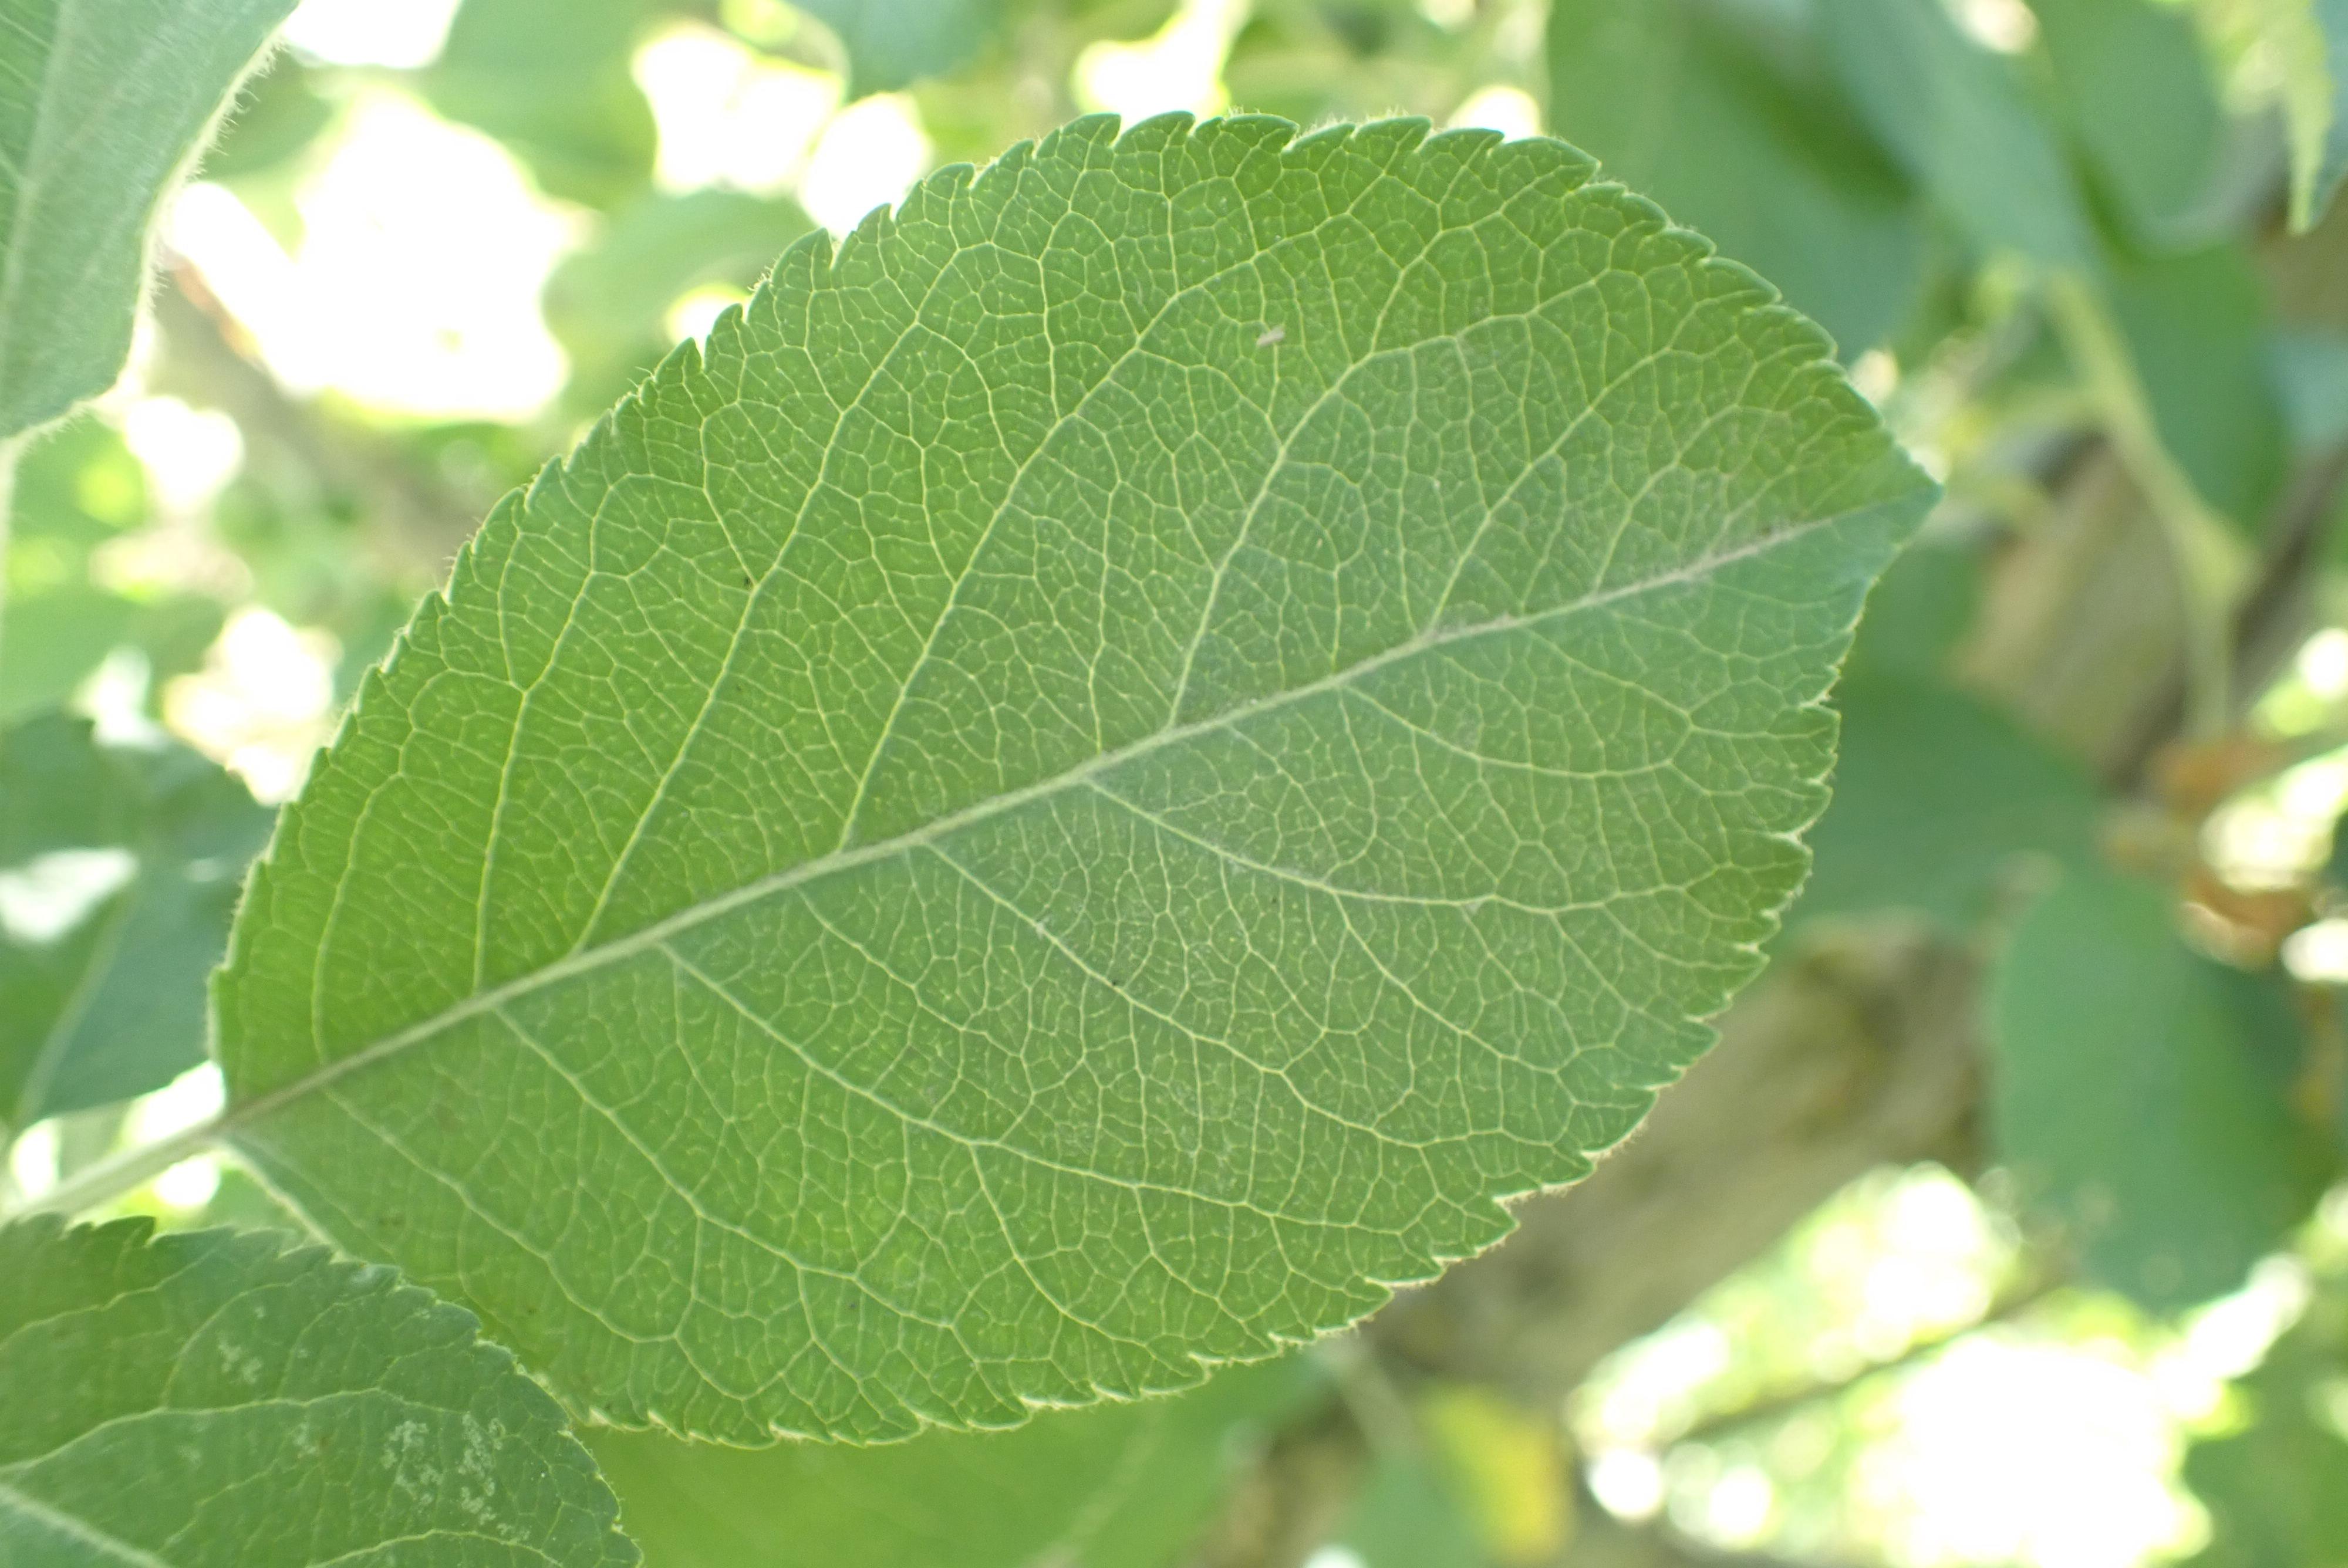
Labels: healthy